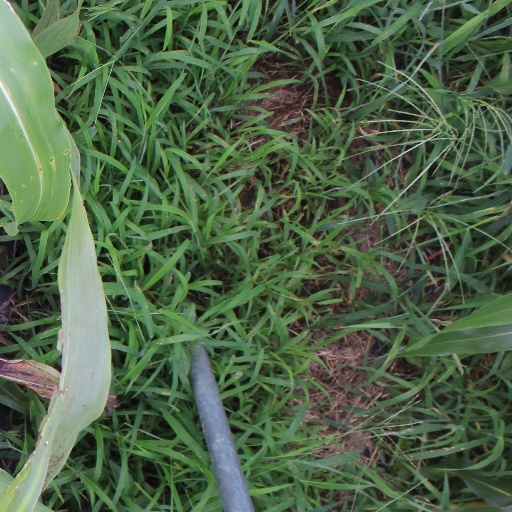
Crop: sorghum